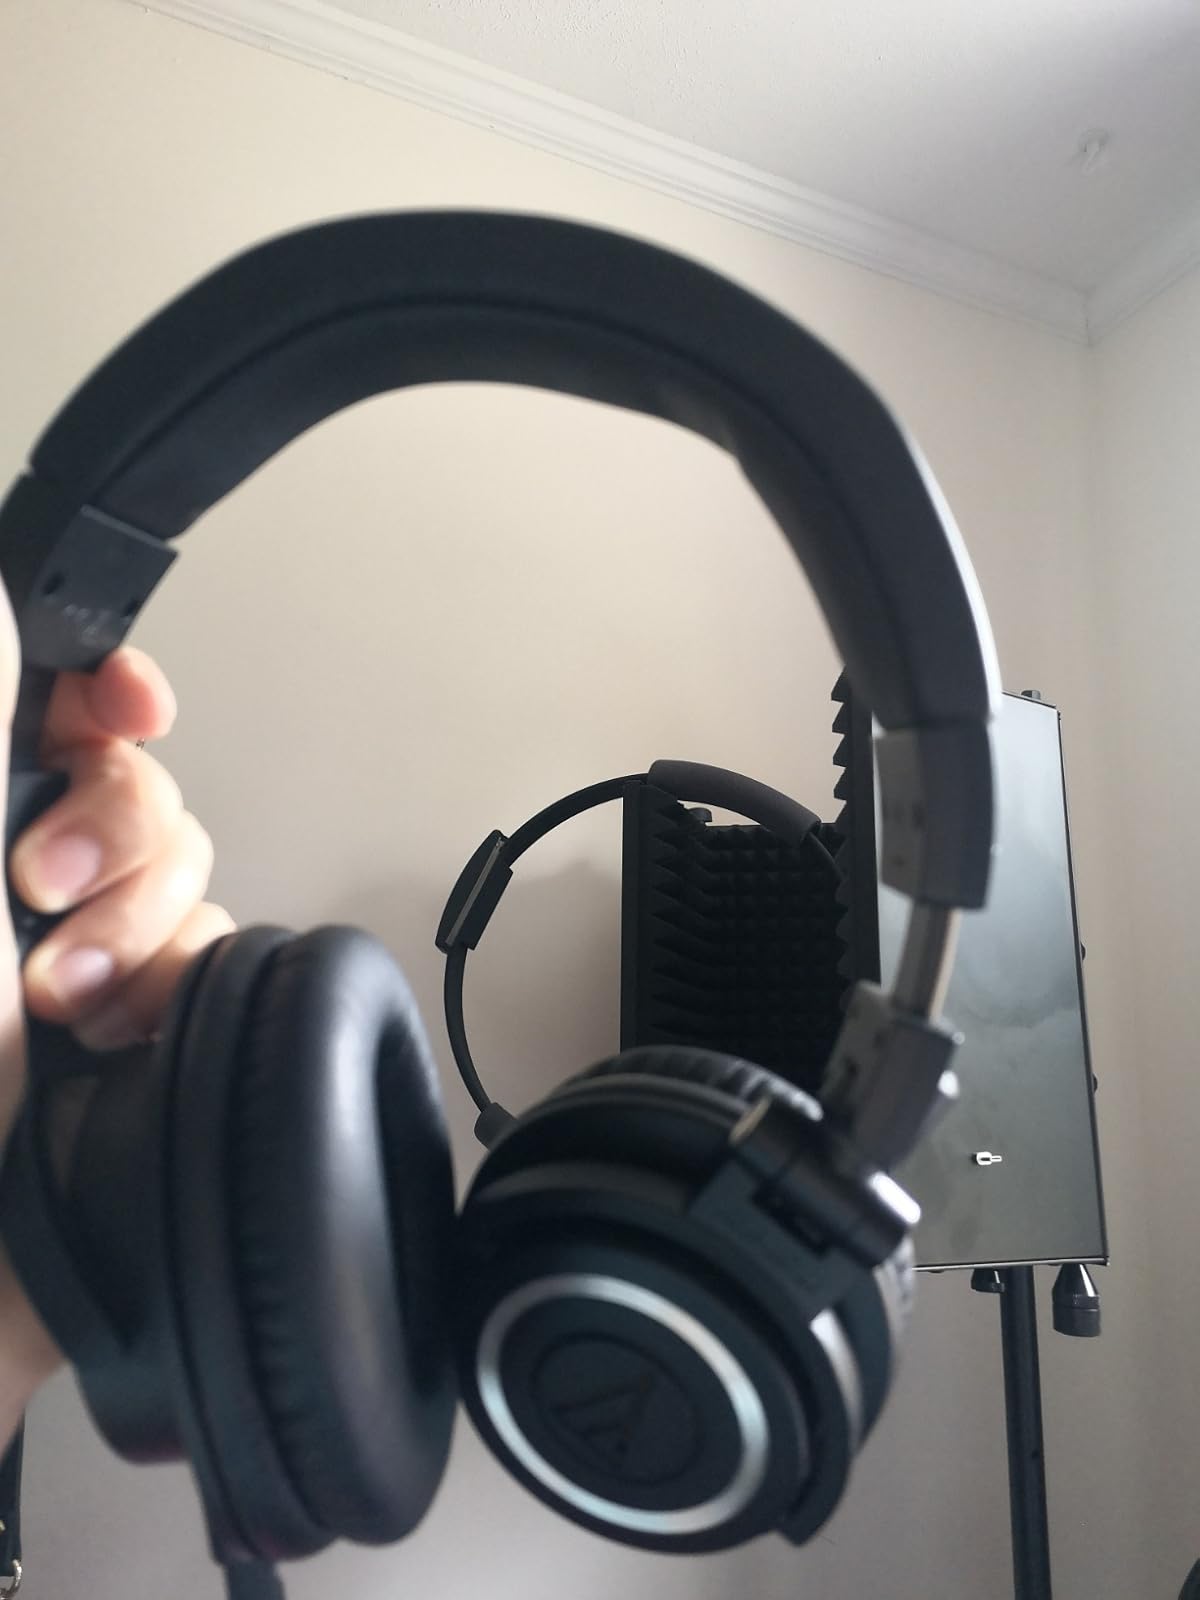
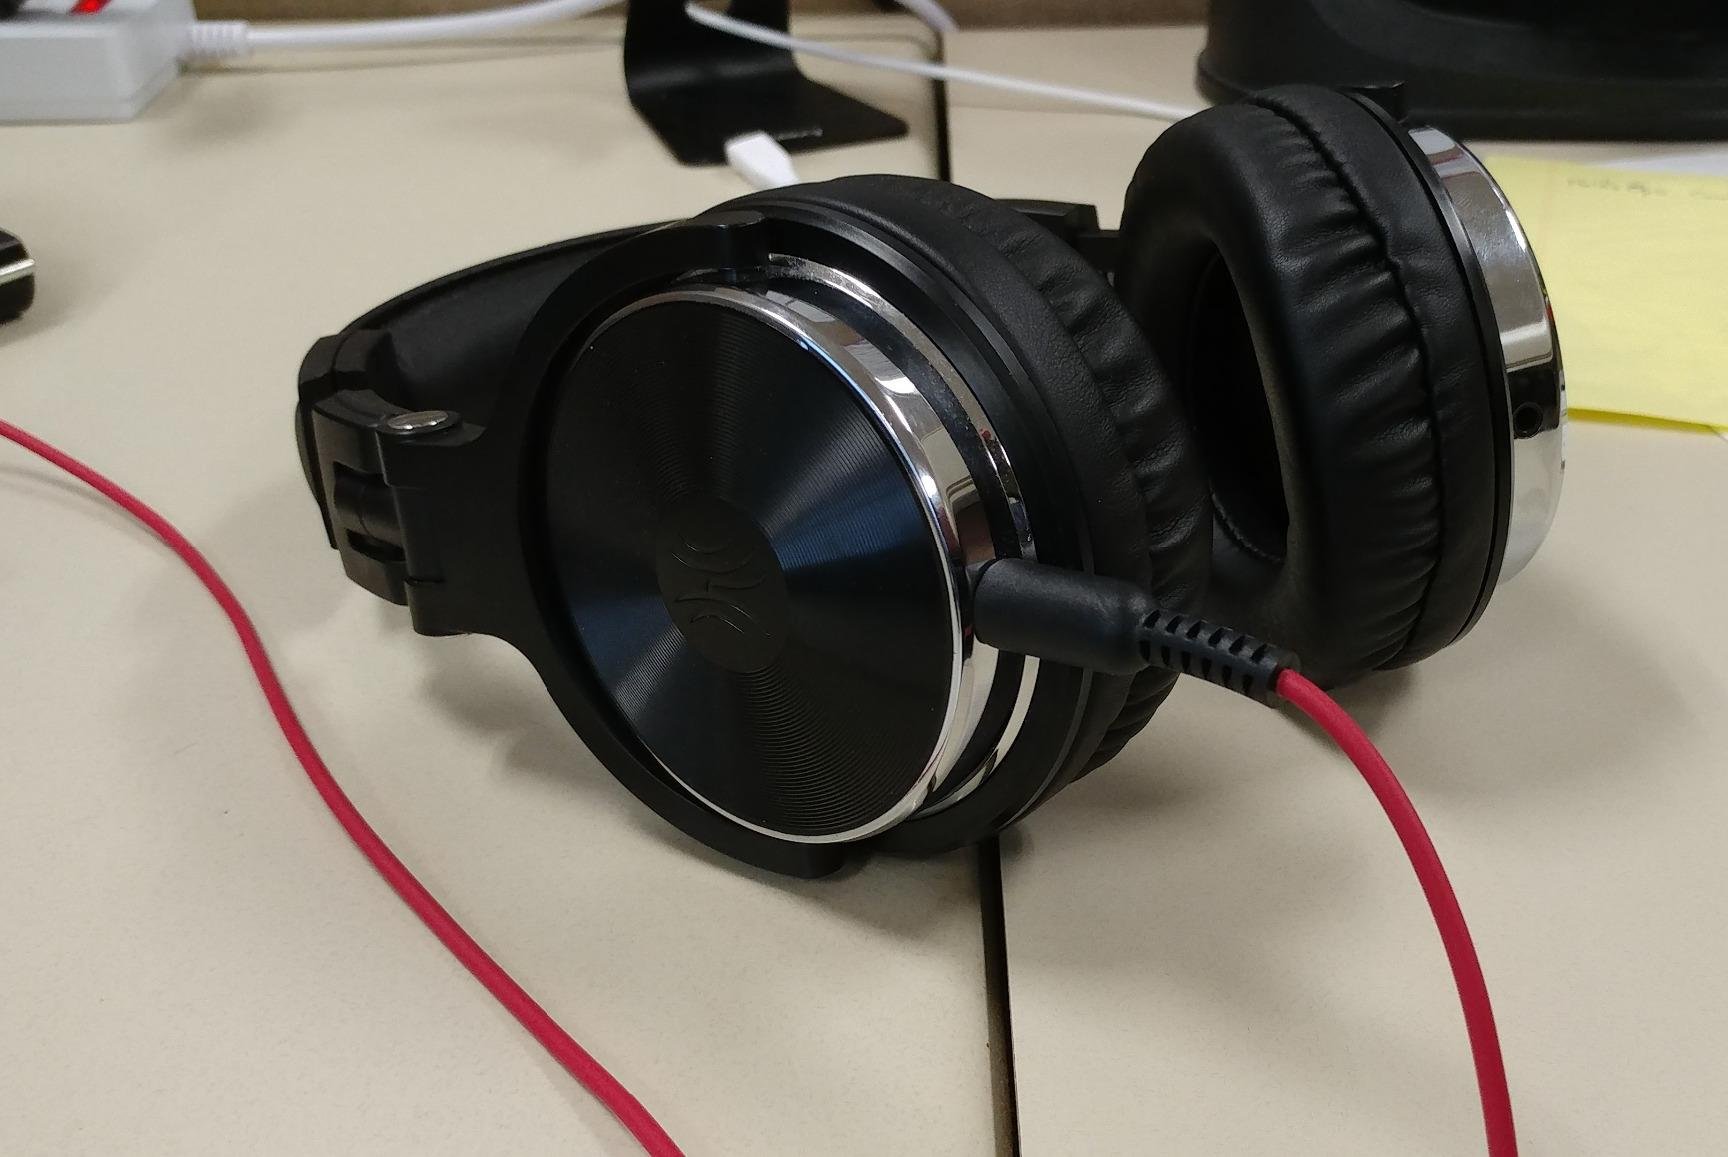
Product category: headphones
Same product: no